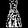
Label: Dress